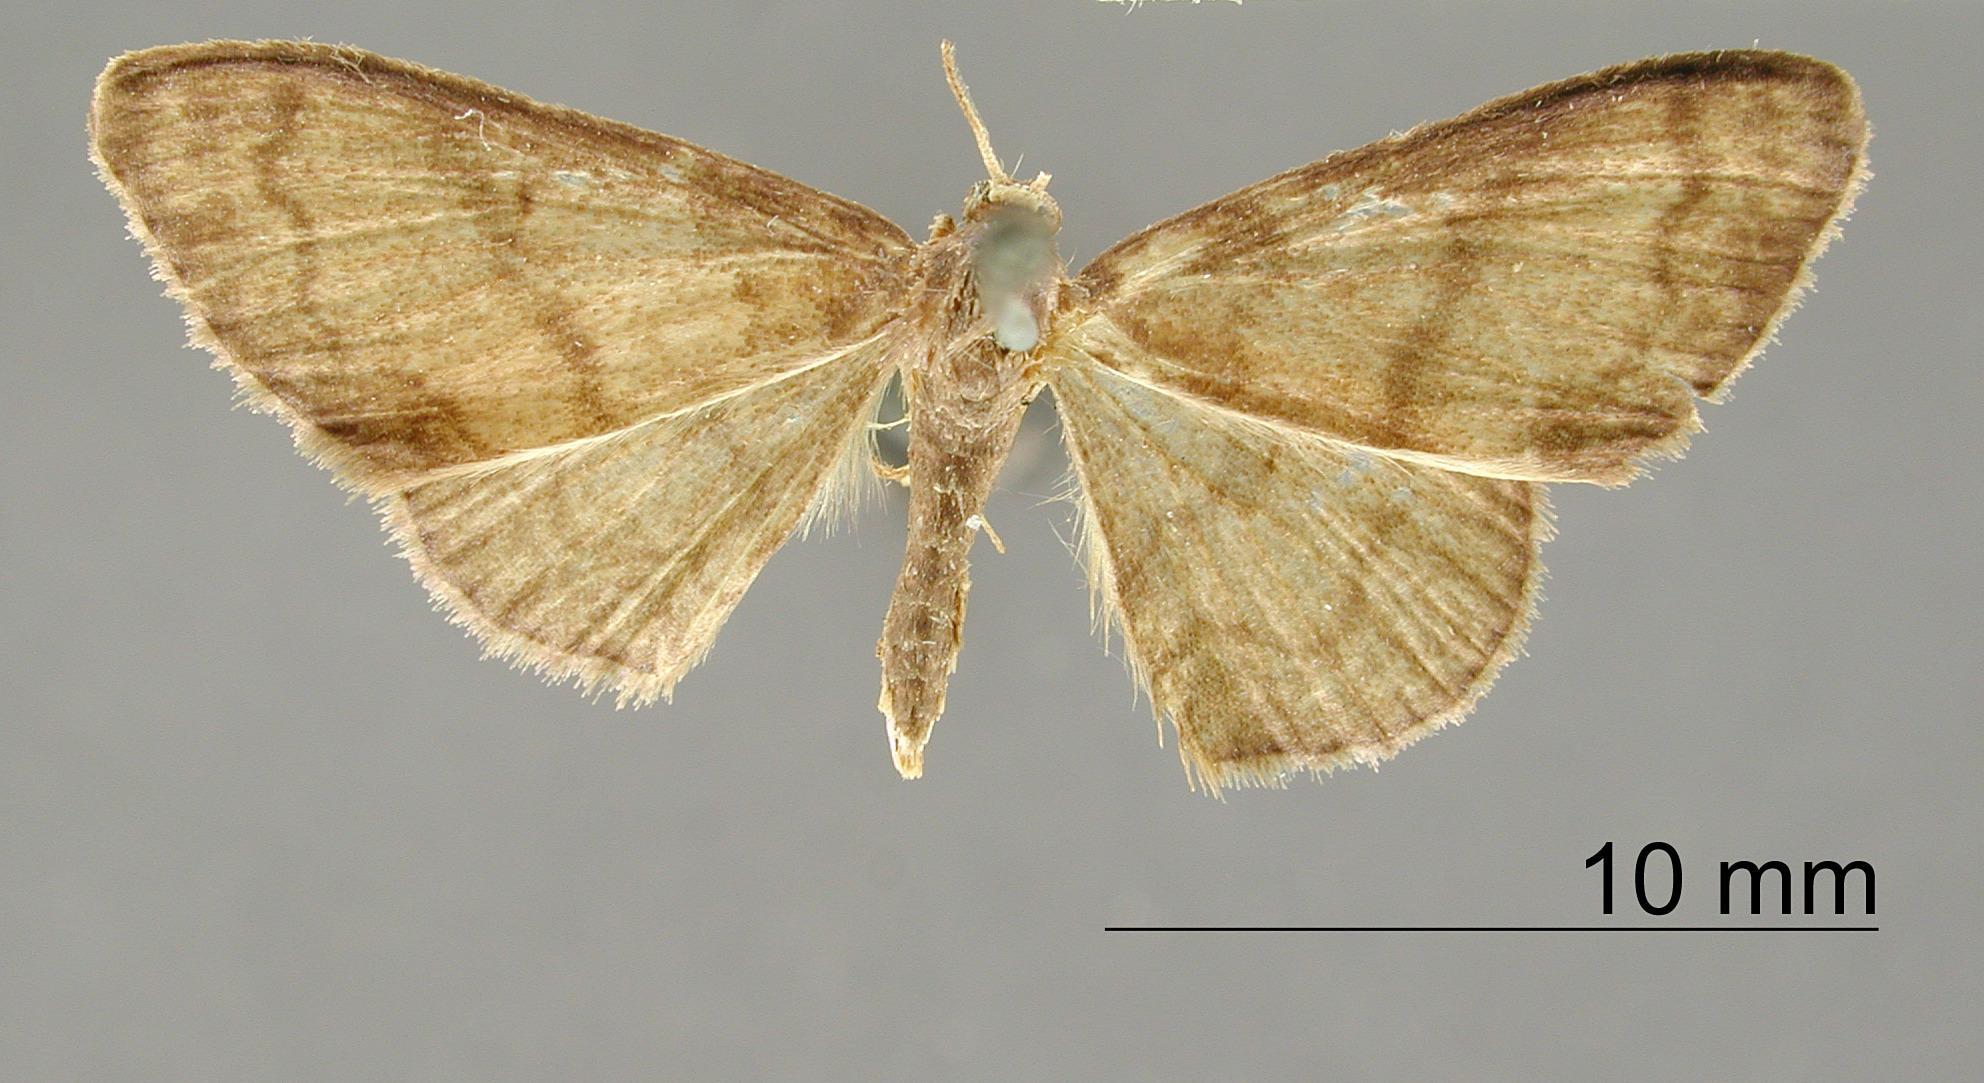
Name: Acidalia nubila
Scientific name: Acidalia nubila Dognin, 1900
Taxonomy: Animalia, Arthropoda, Insecta, Lepidoptera, Geometridae, Sterrhinae
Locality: El Monje pres Loja, Loja, Ecuador
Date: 1893